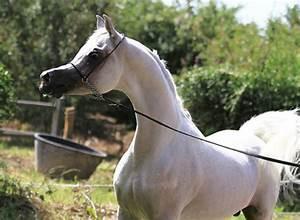
horse